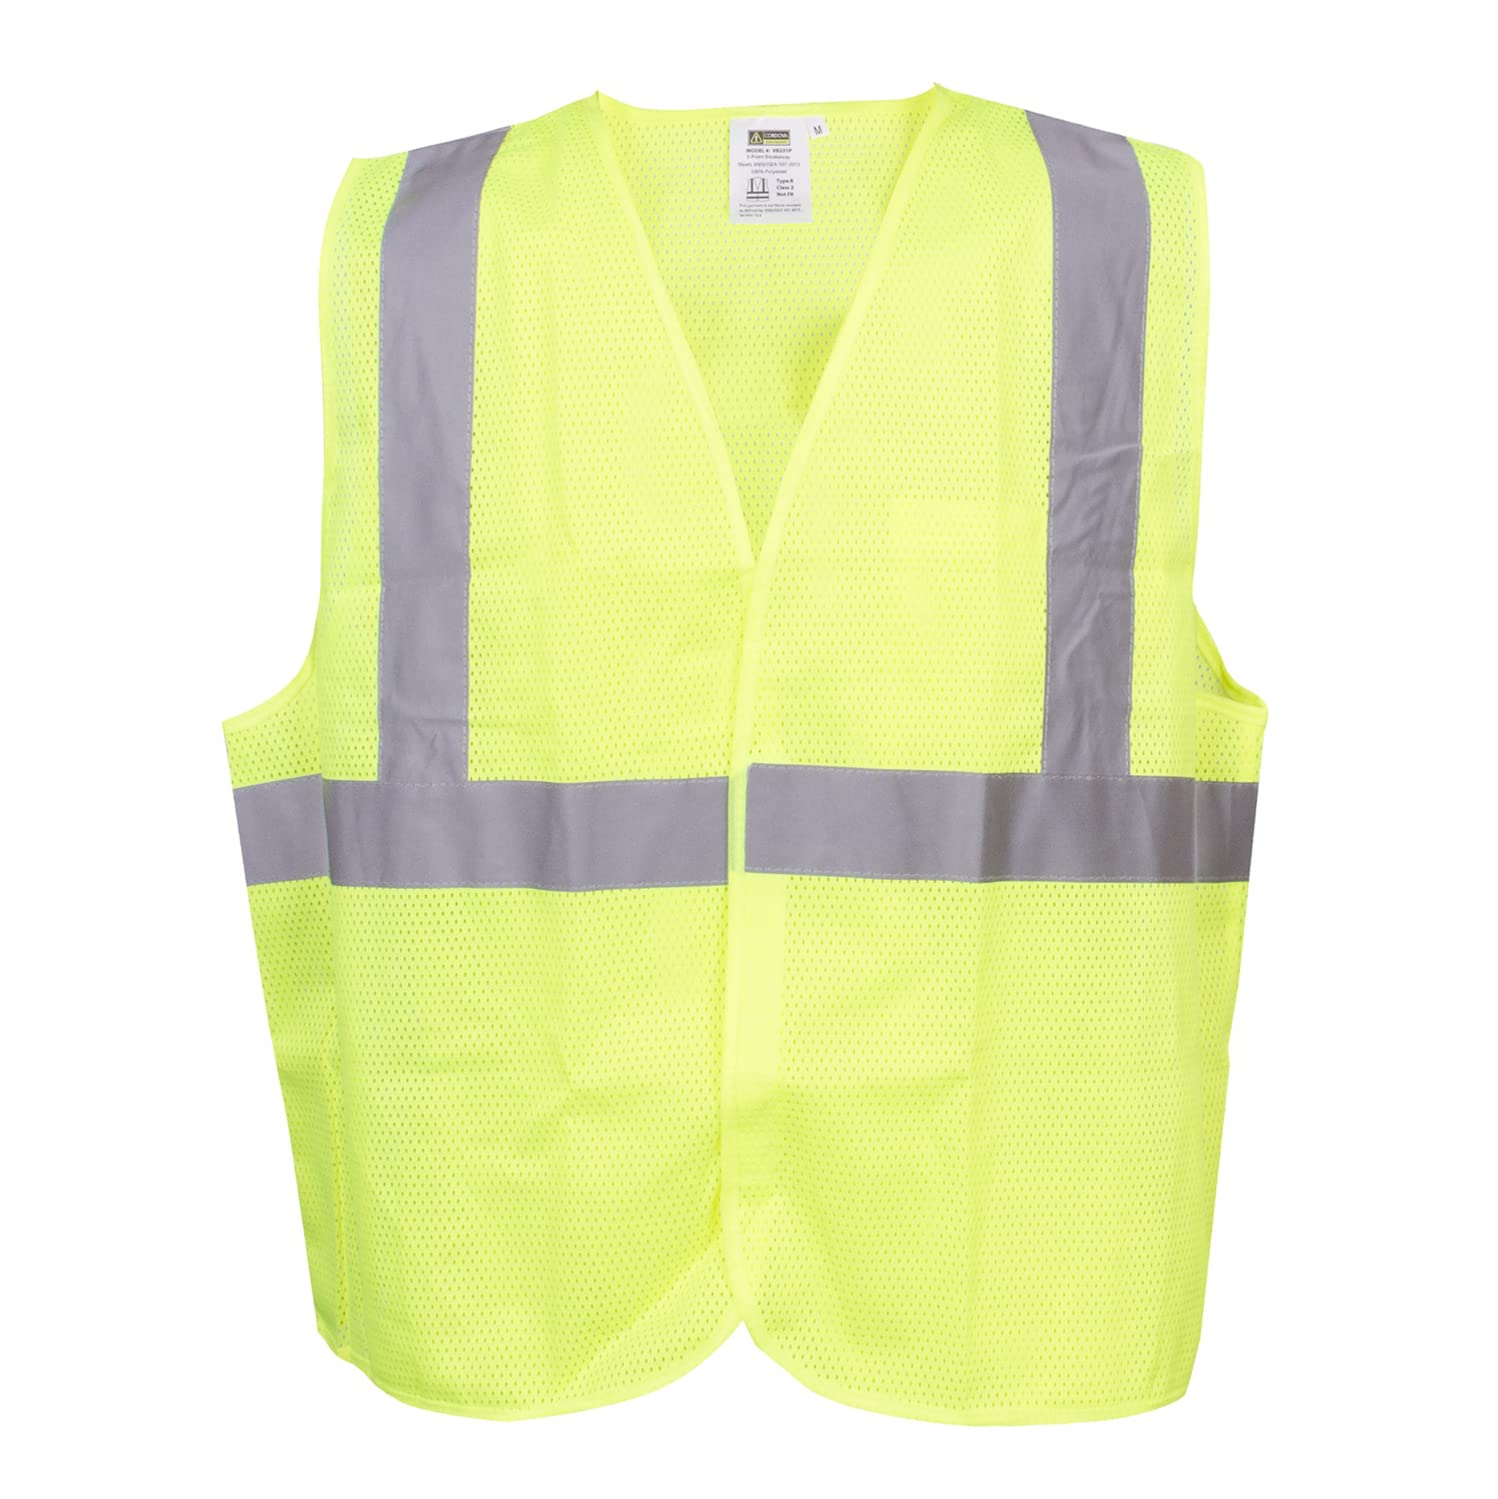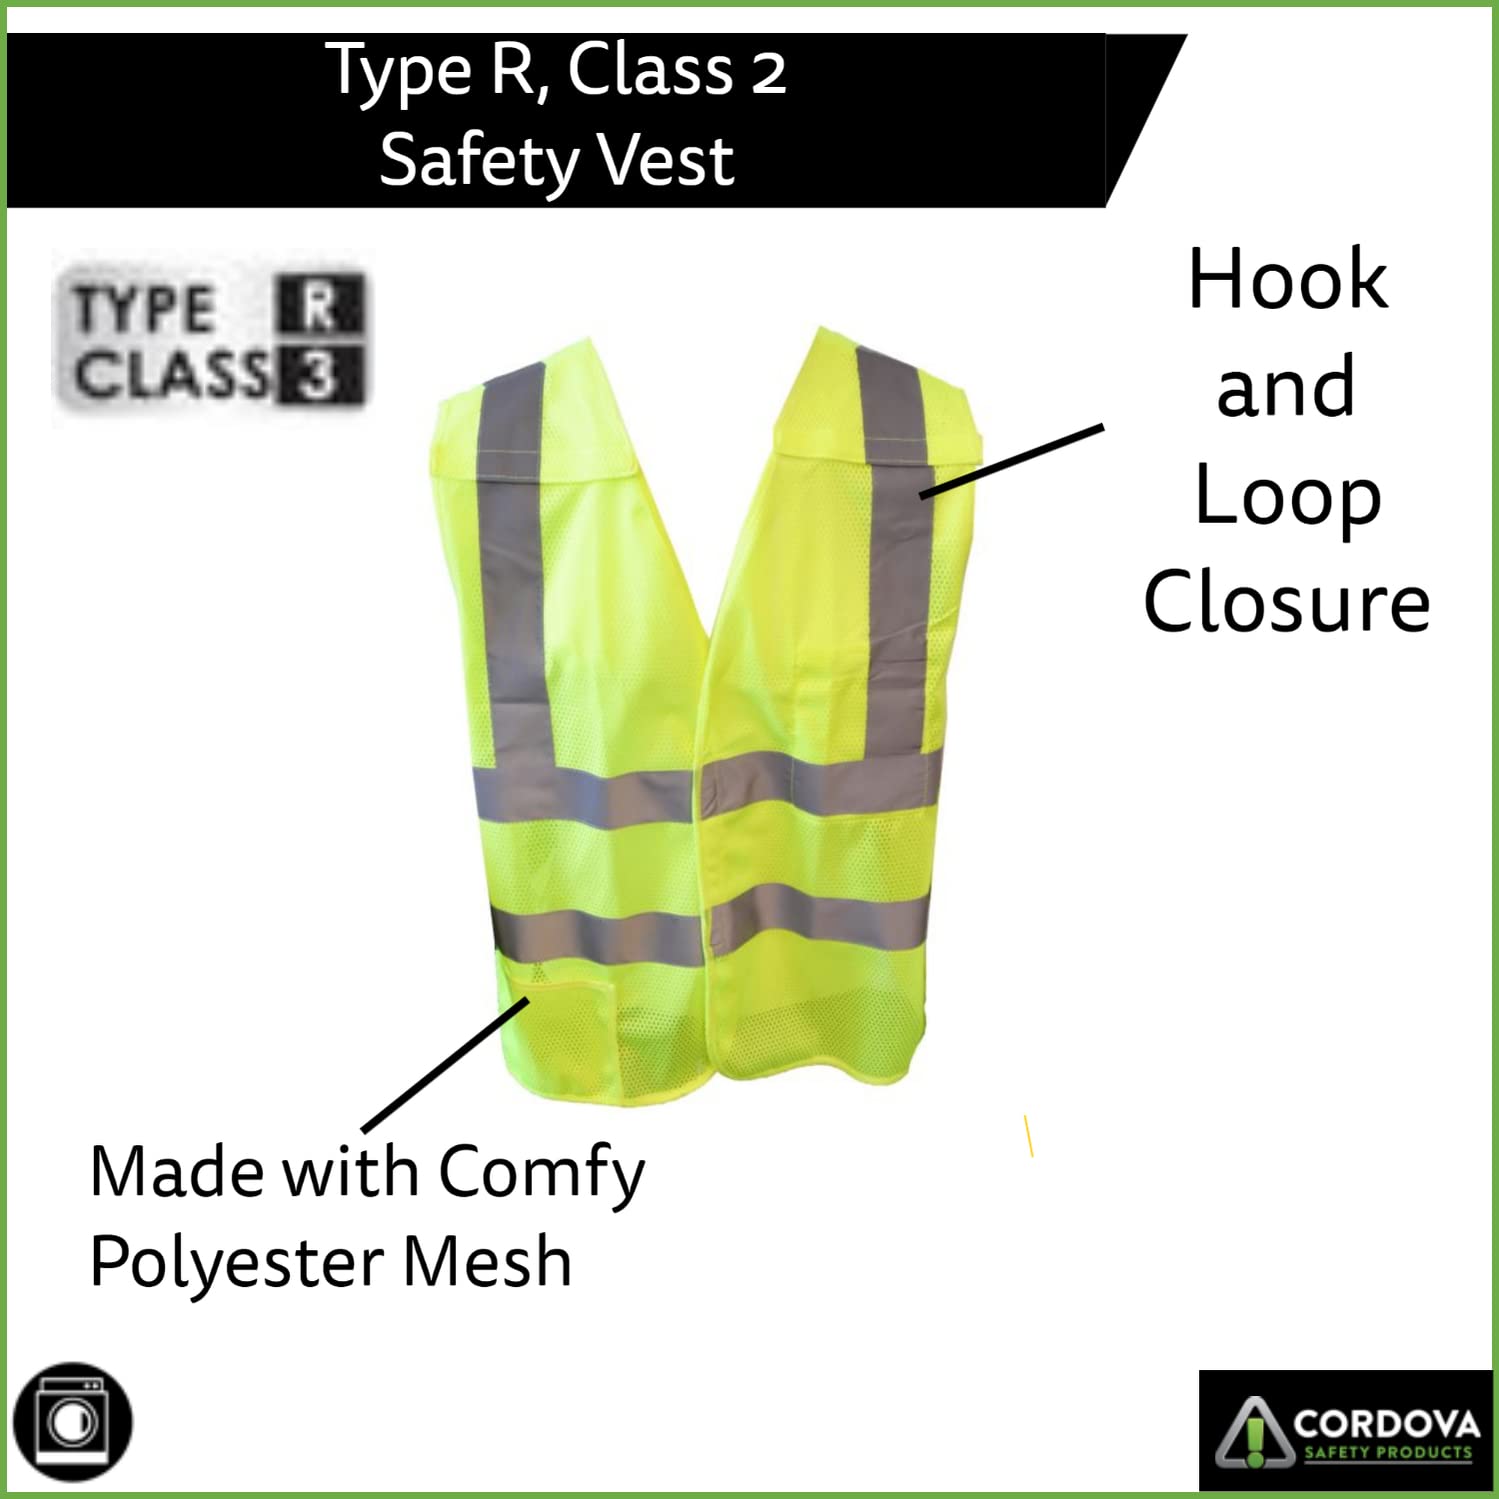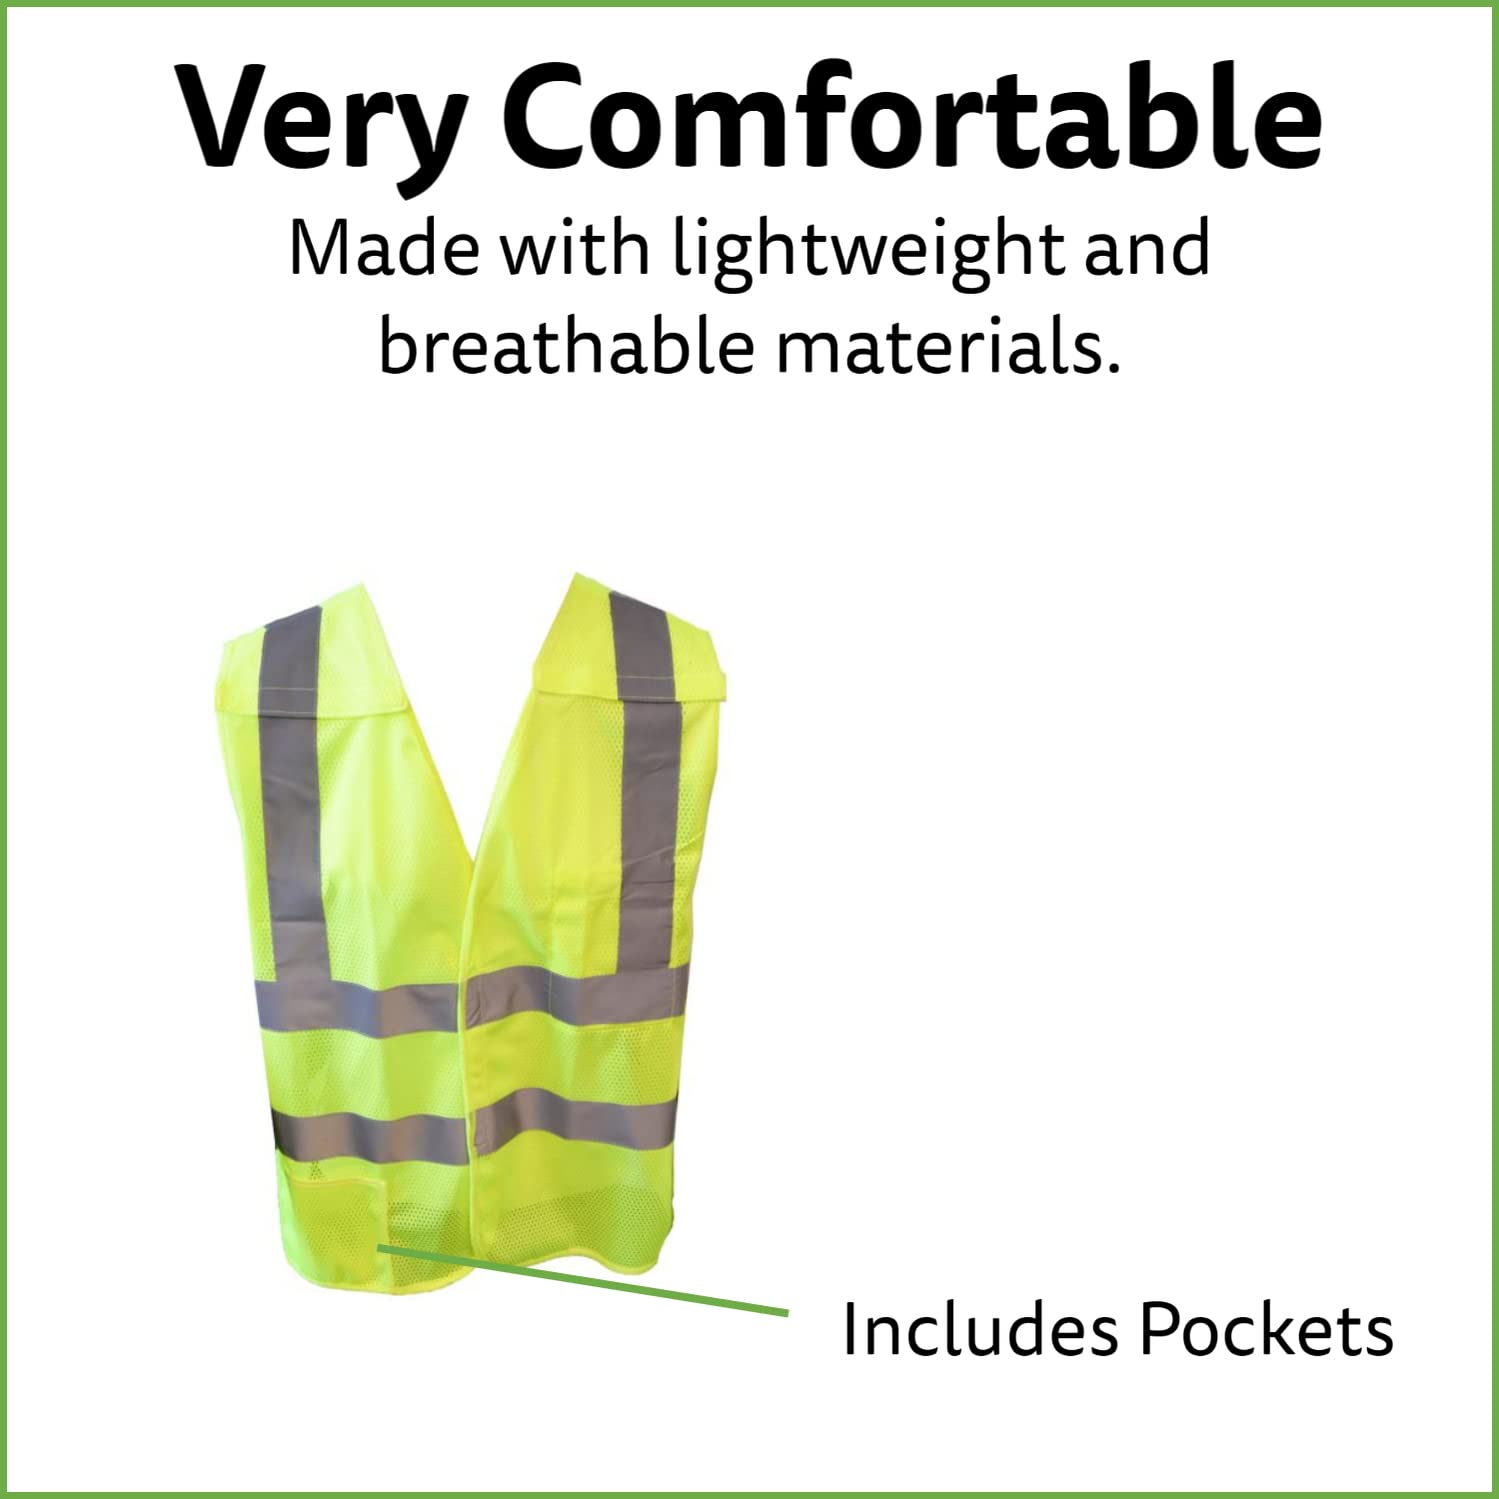
Cordova Unisex 1-pack Cordova Safety Products Class II 5 Point Breakaway Safety Vest with Pockets and Silver Reflective Ta, Yellow, Large US
Category: Tools & Home Improvement
Product Description Stay safe and visible while on the job with the Cordova Safety Products Class II 5-Point Breakaway Reflective Safety Vest with Pockets. This bright neon lime green safety vest features 2-inch silver reflective tape to provide 360 degrees of visibility while on any worksite, including construction, transportation, aviation, distribution, traffic control, surveying, and more. The 5-point breakaway design with velcro closure offers easy adjustment and removal for added safety, helping to prevent entanglement and other hazards. With one outside lower pocket and one inside lower pocket, this safety vest provides convenient storage for personal belongings. Made with 100% polyester for added strength and flexibility, this lightweight and breathable reflective vest is both durable and comfortable. It also meets or exceeds standards of ANSI 107 and is independently certified compliant. The Cordova Safety Products Large Breakaway Reflective Safety Vest with Pockets measures 25.5" in width and 27" in length. From the Manufacturer Designed to provide 360 Degree of enduring conspicuity and meet or exceed the exacting standards of ANSI 107. The entire line is independently certified compliant. Heavy duty construction and high function features. Lightweight and breathable fabrics and style increase acceptance, compliance, and safety. NEW BREAKAWAY DESIGN: Velcro positioned at front of shoulder for added strength and easy adjustment. Class II, Orange Mesh Breakaway Vest, Two Horizontal Silver Stripes, Velcro Closure.
Features: HI-VIS SAFETY VEST: Be seen and satisfy safety requirements with this vest made from polyester mesh | BE SEEN: 2-Inch reflective tape gives you visibility from all angles; Type R, Class 2 Certification allows workers to safely and legally complete road construction, airport ramp, or municipality work per ANSI/ISEA 107-2015 and OSHA Standards | ADJUSTABLE: Five Point breakaway design keeps vest securely on you with some space for adjustment; Hook and loop closure makes it easy to put on quickly | CONVENIENT: Safely keep your belongings on you with 2 Pockets, 1 Outside Lower and 1 Inside Lower; Machine-Washable | SIZE LARGE: Accurately sized vest